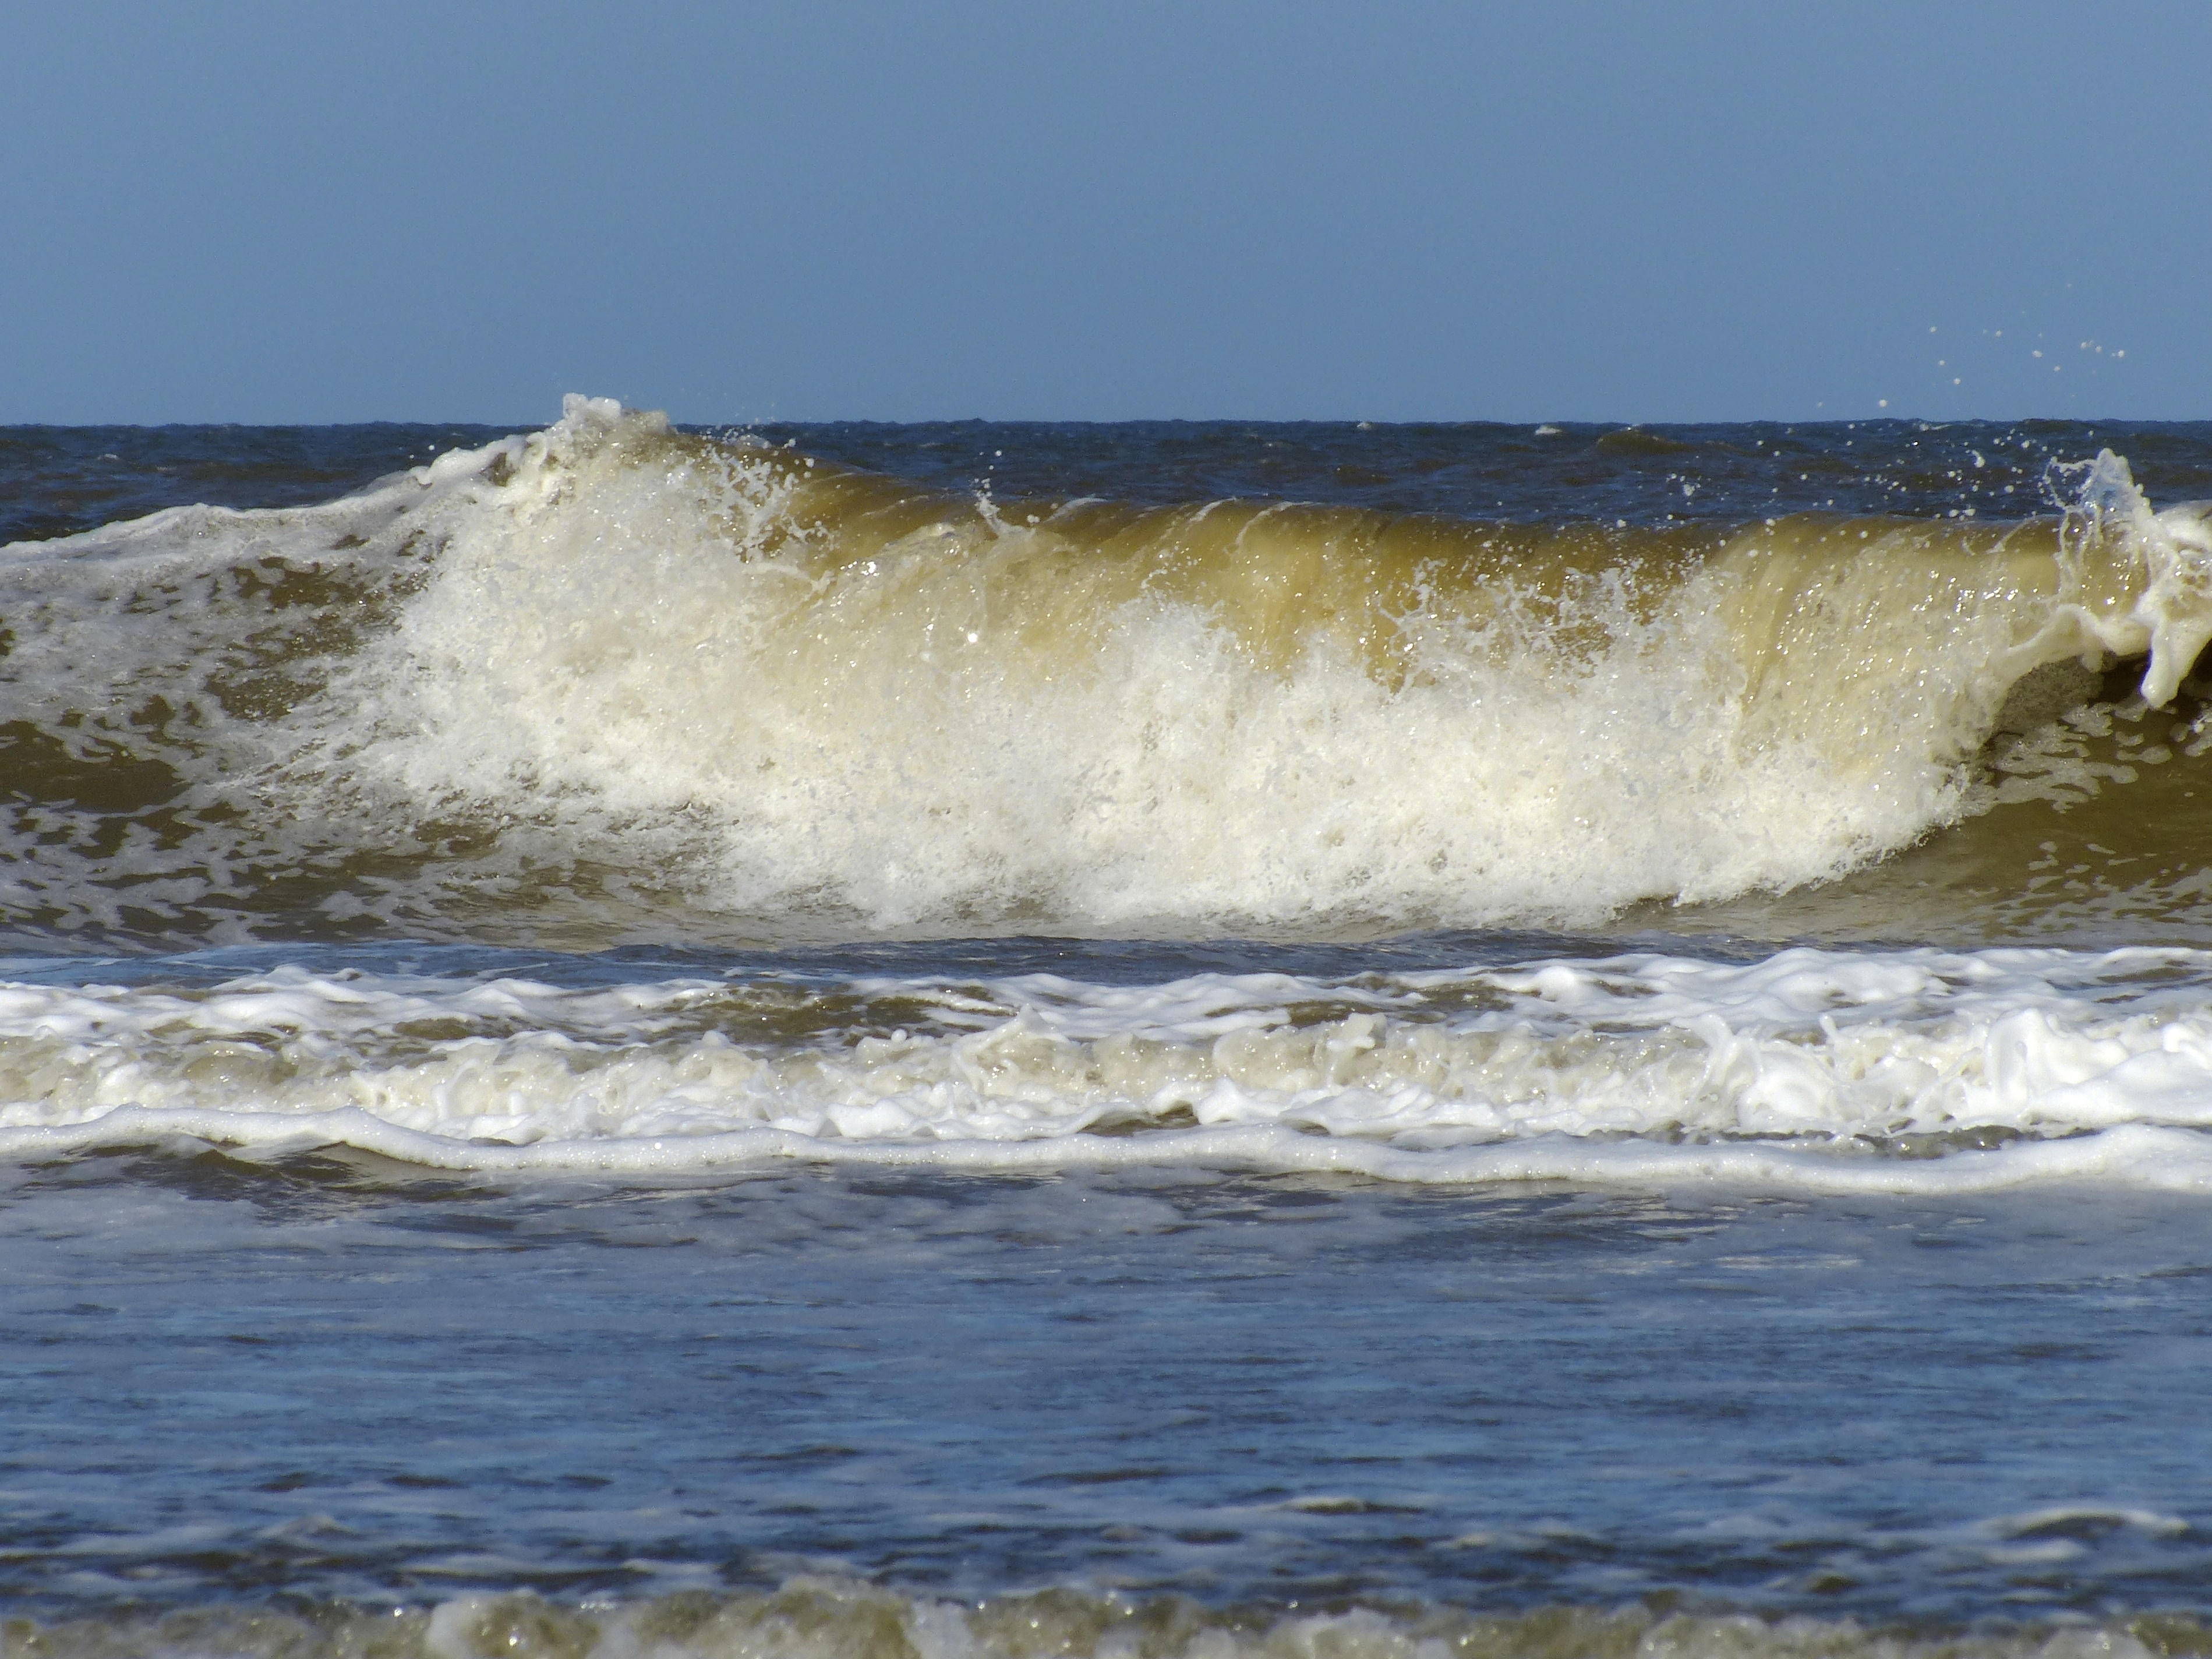
beach, sea, coast, sand, ocean, shore, wave, surf, body of water, holland, wassenaar, breakwater, northsea, cape, wind wave